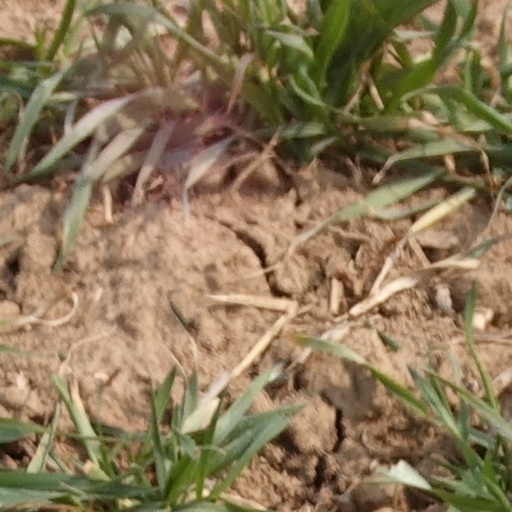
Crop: wheat